Lloyd Arabella

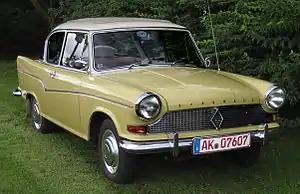
The Arabella de Luxe was differentiated by a revised radiator grille, featuring the traditional Borgward "rhombus" shape at its centre. The name "Borgward" was written on the front of the car in place of the name "Lloyd".

In October 1960 a de luxe version of the Arabella was added to the range. As far as the technical specifications were concerned, the Arabella de Luxe was differentiated from the standard model by its engine. It was still a 4-cylinder 897 cc unit, but maximum power was increased to 45 PS (33 kW) at 5,300 rpm. This was achieved by increasing the compression ratio from 1:7½ on the standard model to 1:9. That in turn meant that drivers had to pay a little more for their fuel, because the higher compression ratio necessitated the use of the "super" grade (high octane) petrol (gasoline) which was beginning to become available at West German service stations. The other important difference was the fitting of a larger Solex carburetor (34 PCI in place of the 28 mm carburetor used for the standard cars). The result was a useful improvement in performance, with the top speed increased from 120 km/h to 133 km/h (from 75 mph to 83 mph), while the standing start time to 100 km/h was reduced from 28 to 23 seconds. The Arabella de luxe was in these respects significantly brisker than more expensive (albeit larger and heavier) cars such as the Ford Taunus or, more importantly, the class-defining Volkswagen with its advertised top speed, in 1960, of only 112 km/h (70 mph) and leisurely standing start time to 100 km/h of 38 seconds.